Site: brandenburg
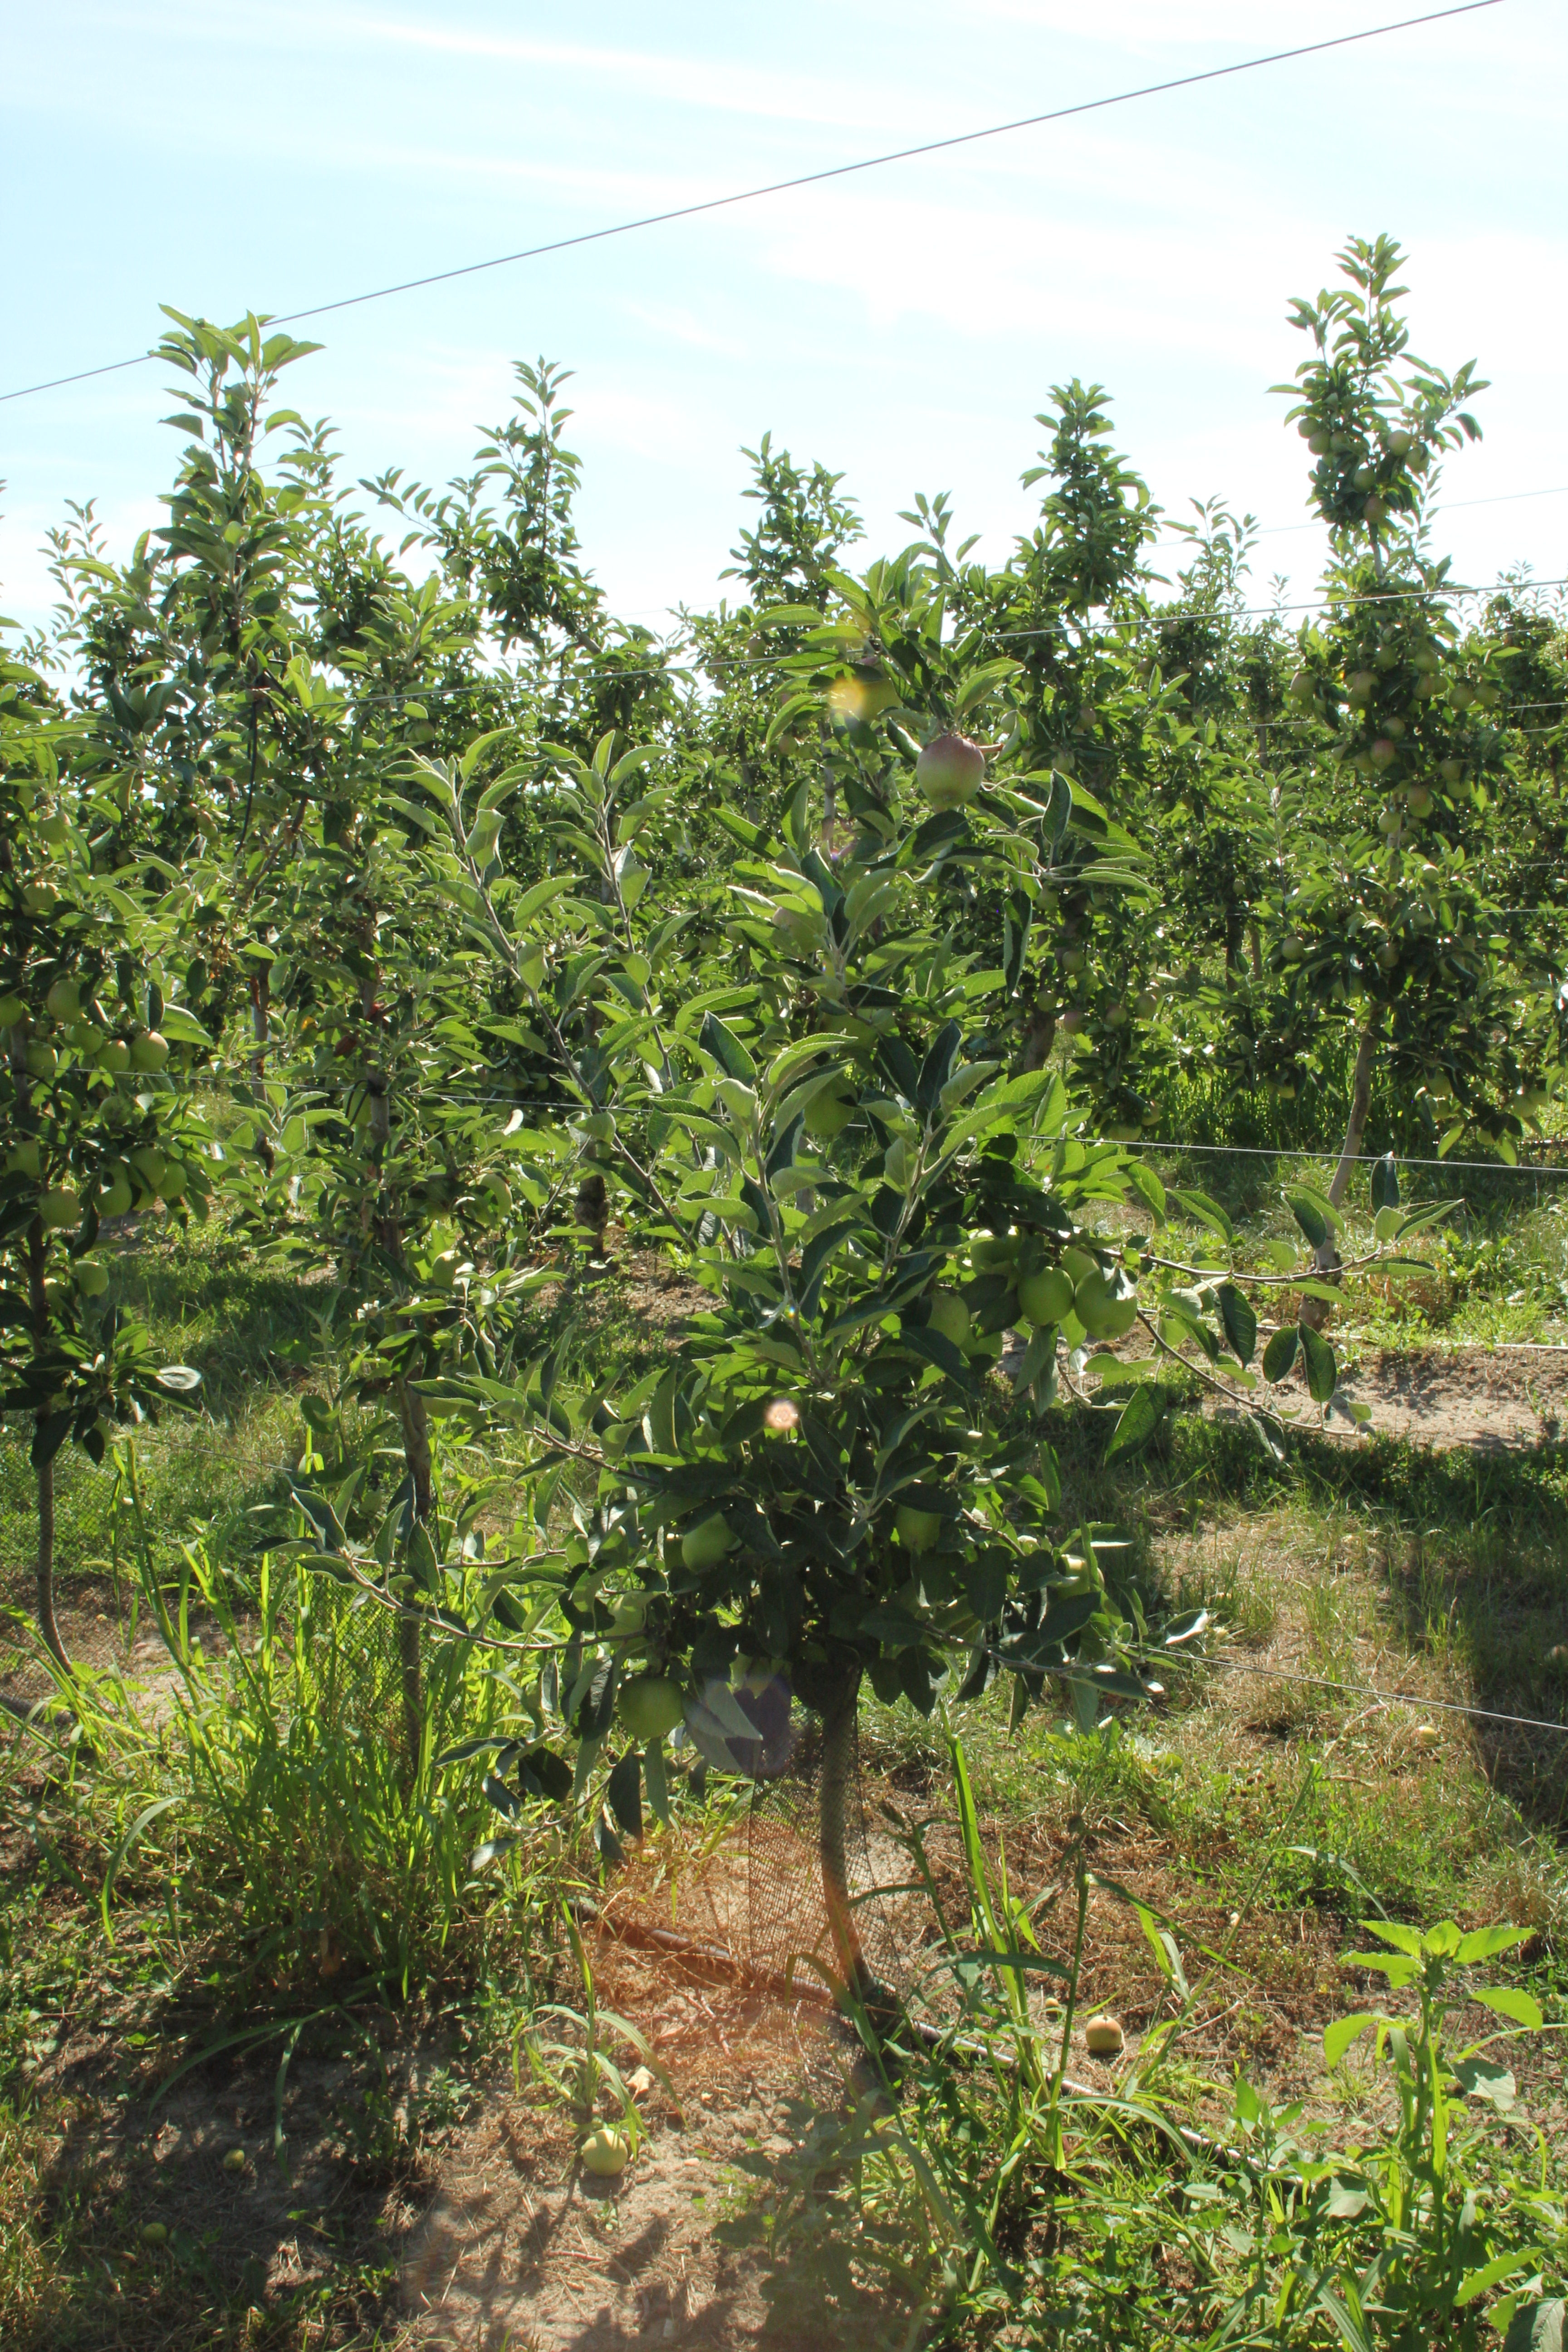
Growth stage (BBCH 77): Development of fruit